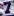
Number: 7